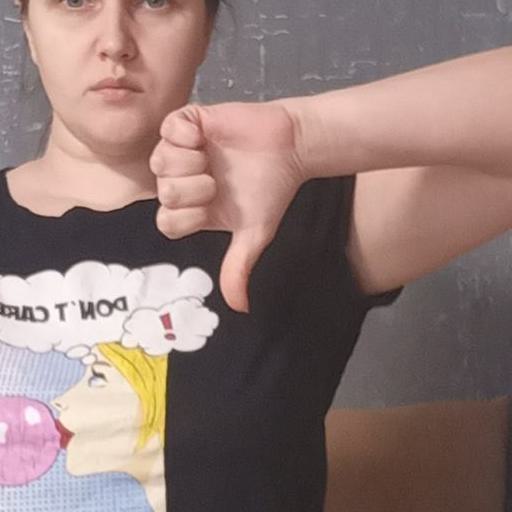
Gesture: dislike